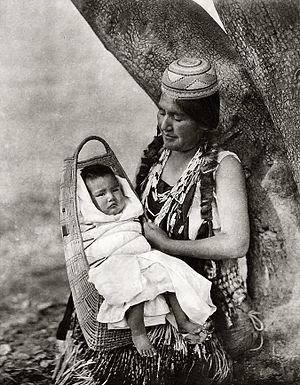
Une mère hupa et s on enfant en 1924. Hrvatski: Hupa Indijanci (majka i dijete). Bahasa Melayu: Ib u dan anak ora ng Hupa, oleh Edward S. Curtis, 1924.
Les Hupas ou Hoopas sont un peuple amérindien de la famille linguistique na-dené au nord-ouest de la Californie. Les Hupas se nomment eux-mêmes « Na:tini-xwe » ce qui signifie à peu près « peuple des deux côtés du chemin ».